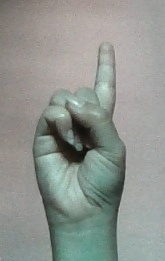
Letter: bb